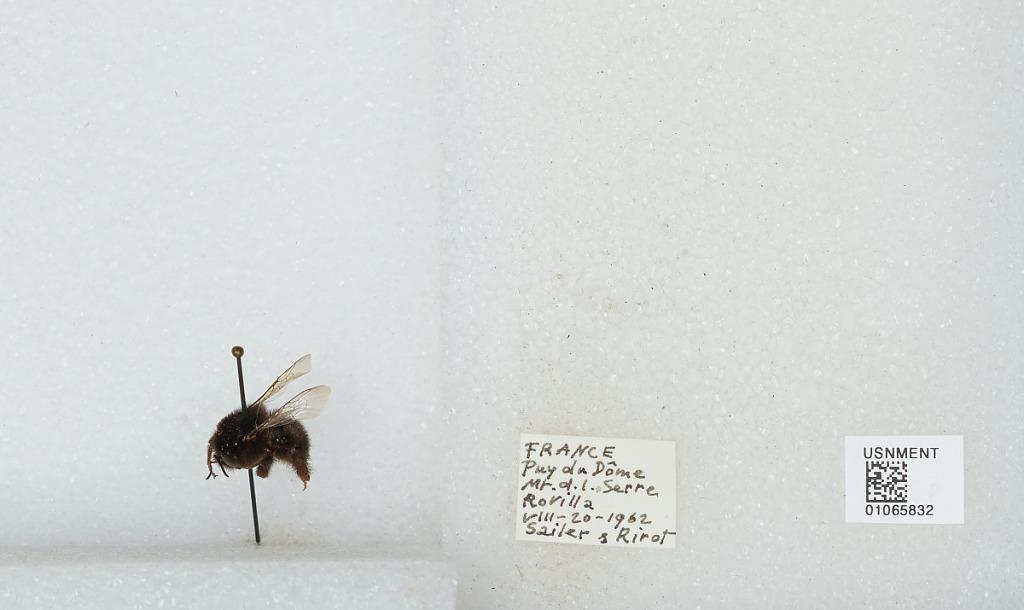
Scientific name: Bombus sp.
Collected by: Sailer & Rirot
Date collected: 1962-8-20
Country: France
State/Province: Auvergne-Rhone-Alpes
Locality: Mont de la Serre Rovilla